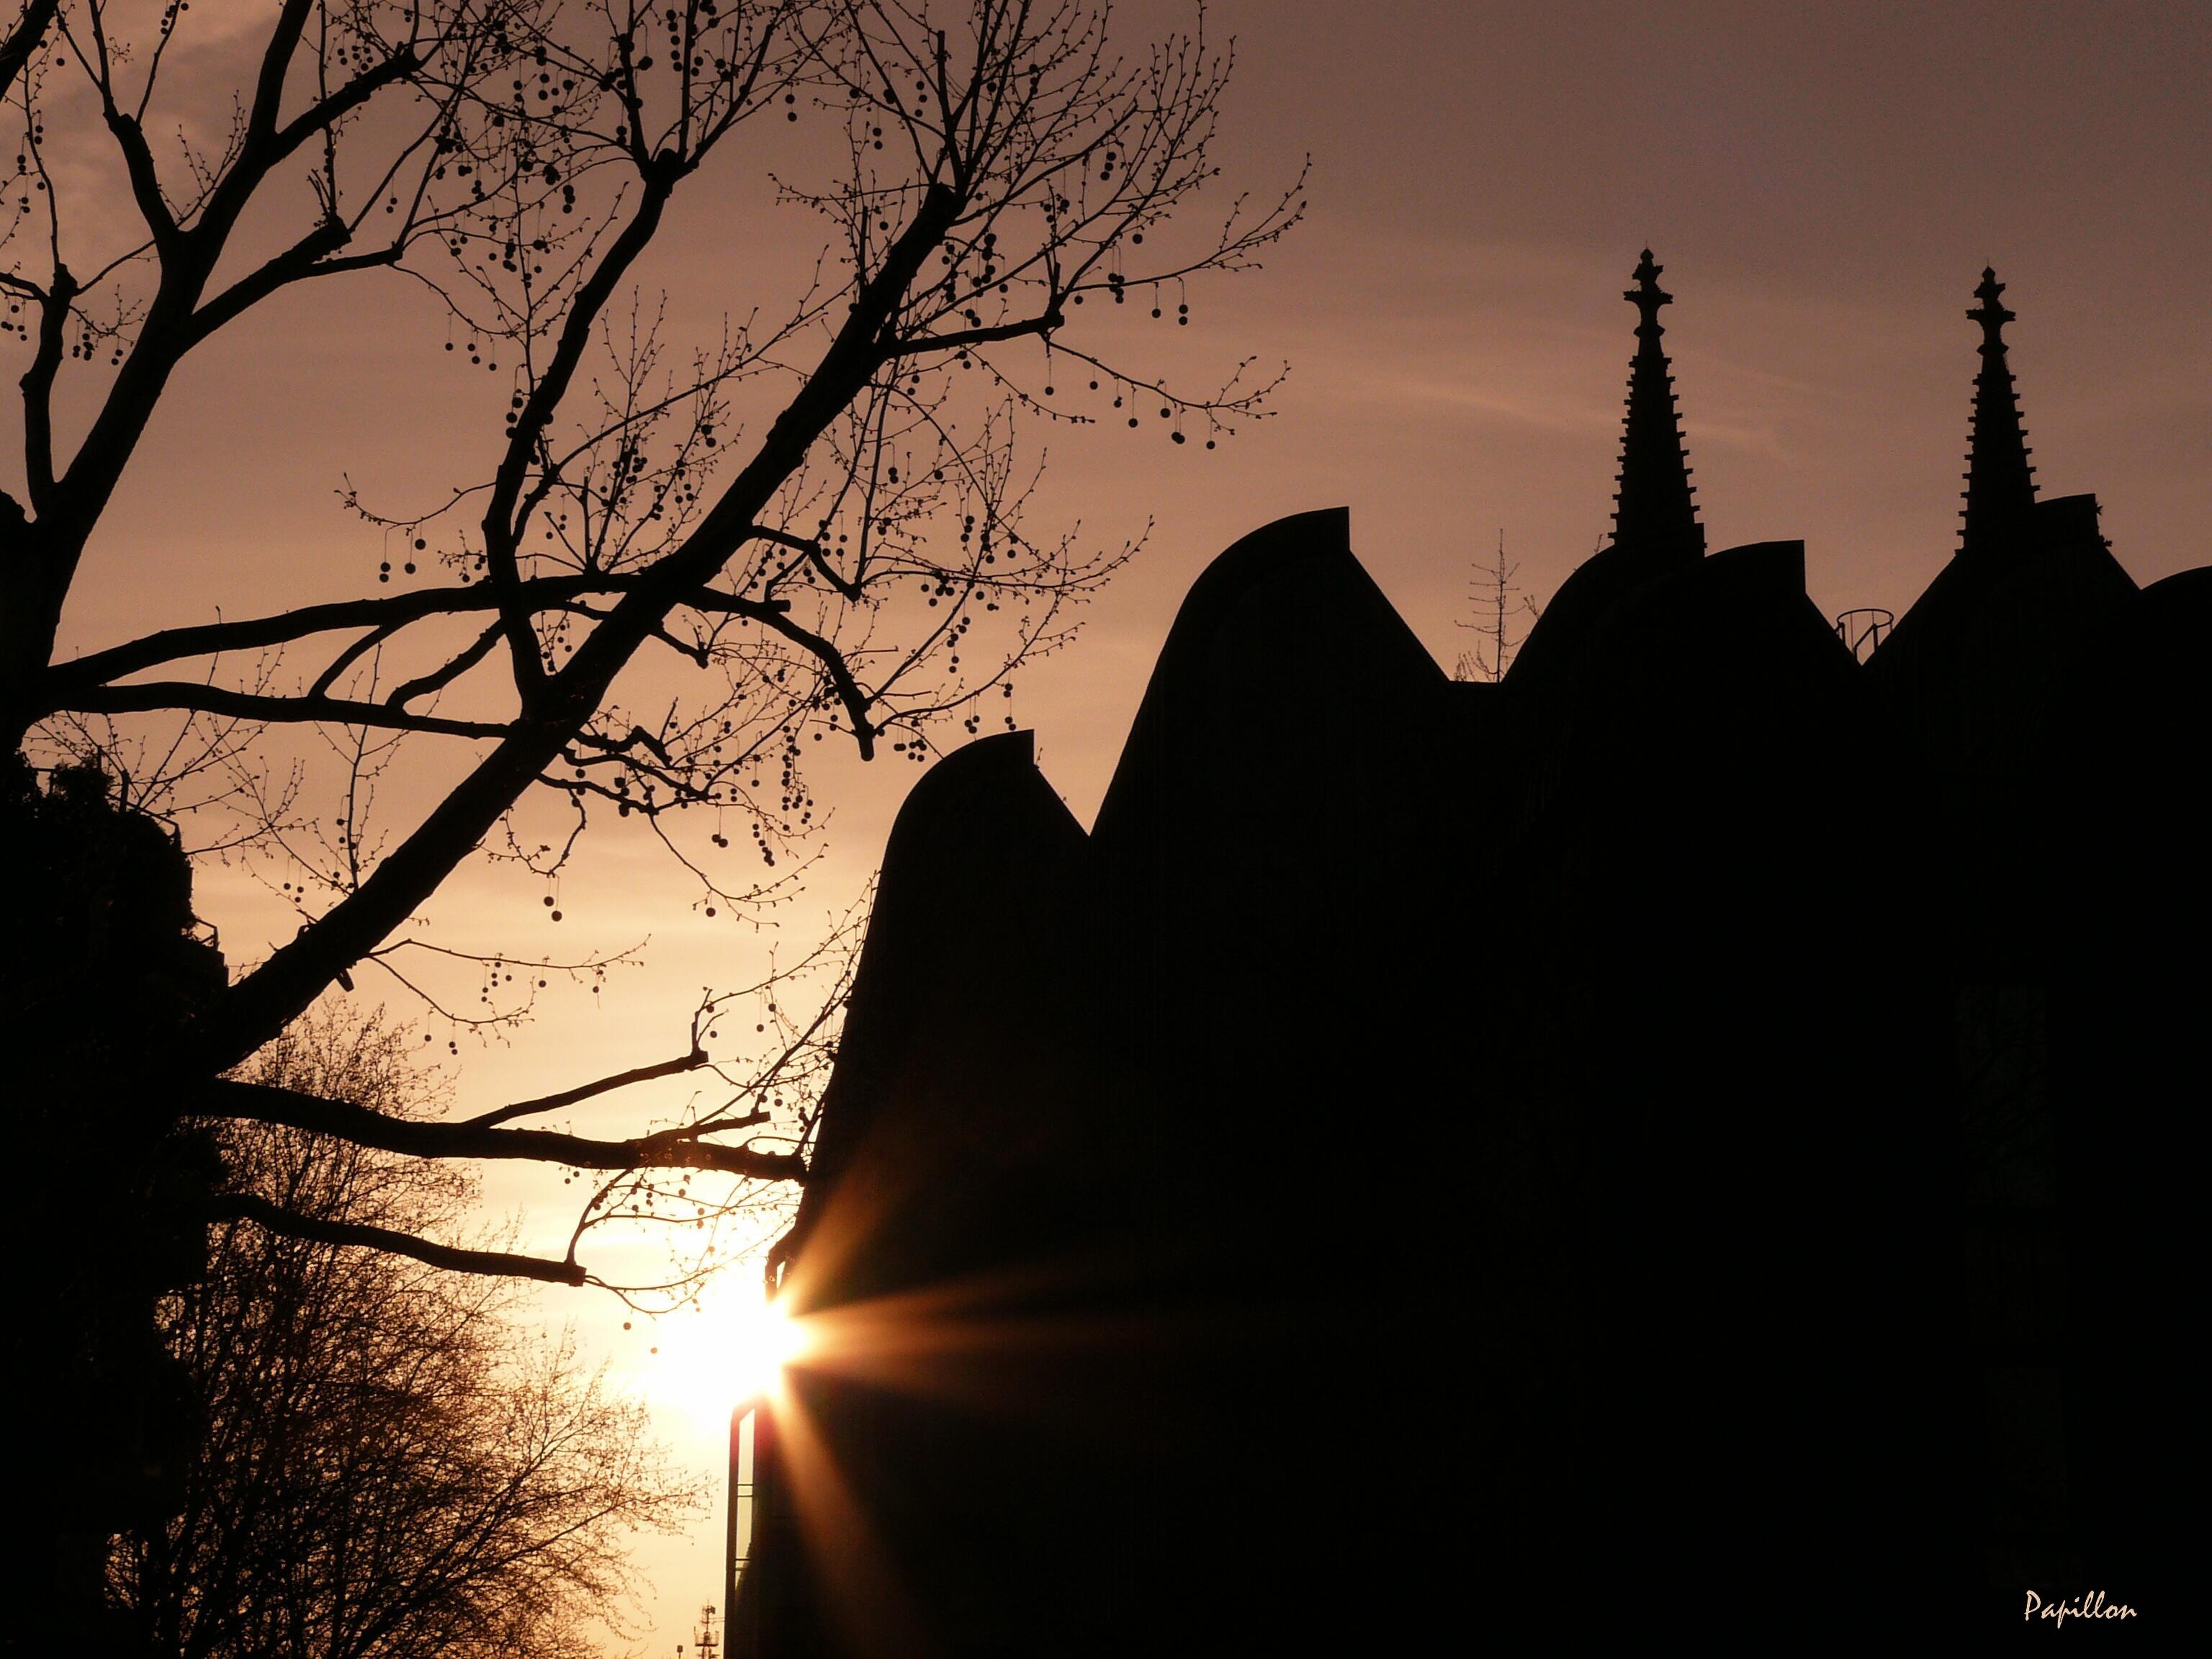
tree, branch, silhouette, light, architecture, sky, sun, sunrise, sunset, night, sunlight, morning, building, dawn, city, dusk, evening, museum, landmark, darkness, church, world heritage, germany, cologne, tourist attraction, dom, back light, weather mood, cologne cathedral, unesco world heritage site, philharmonic orchestra, church steeples, cologne philharmonic, atmospheric phenomenon